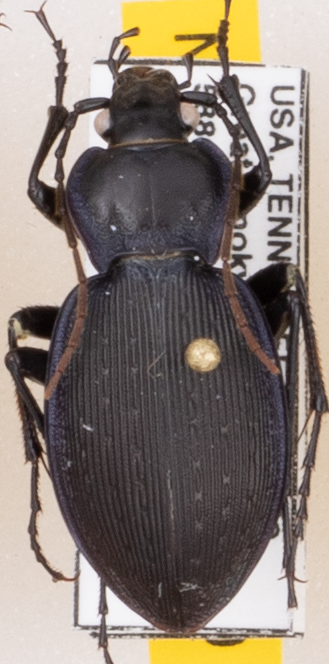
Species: Carabus goryi
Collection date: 2019-07-23
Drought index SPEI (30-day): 1.224
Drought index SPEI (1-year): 2.09
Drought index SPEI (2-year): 2.09